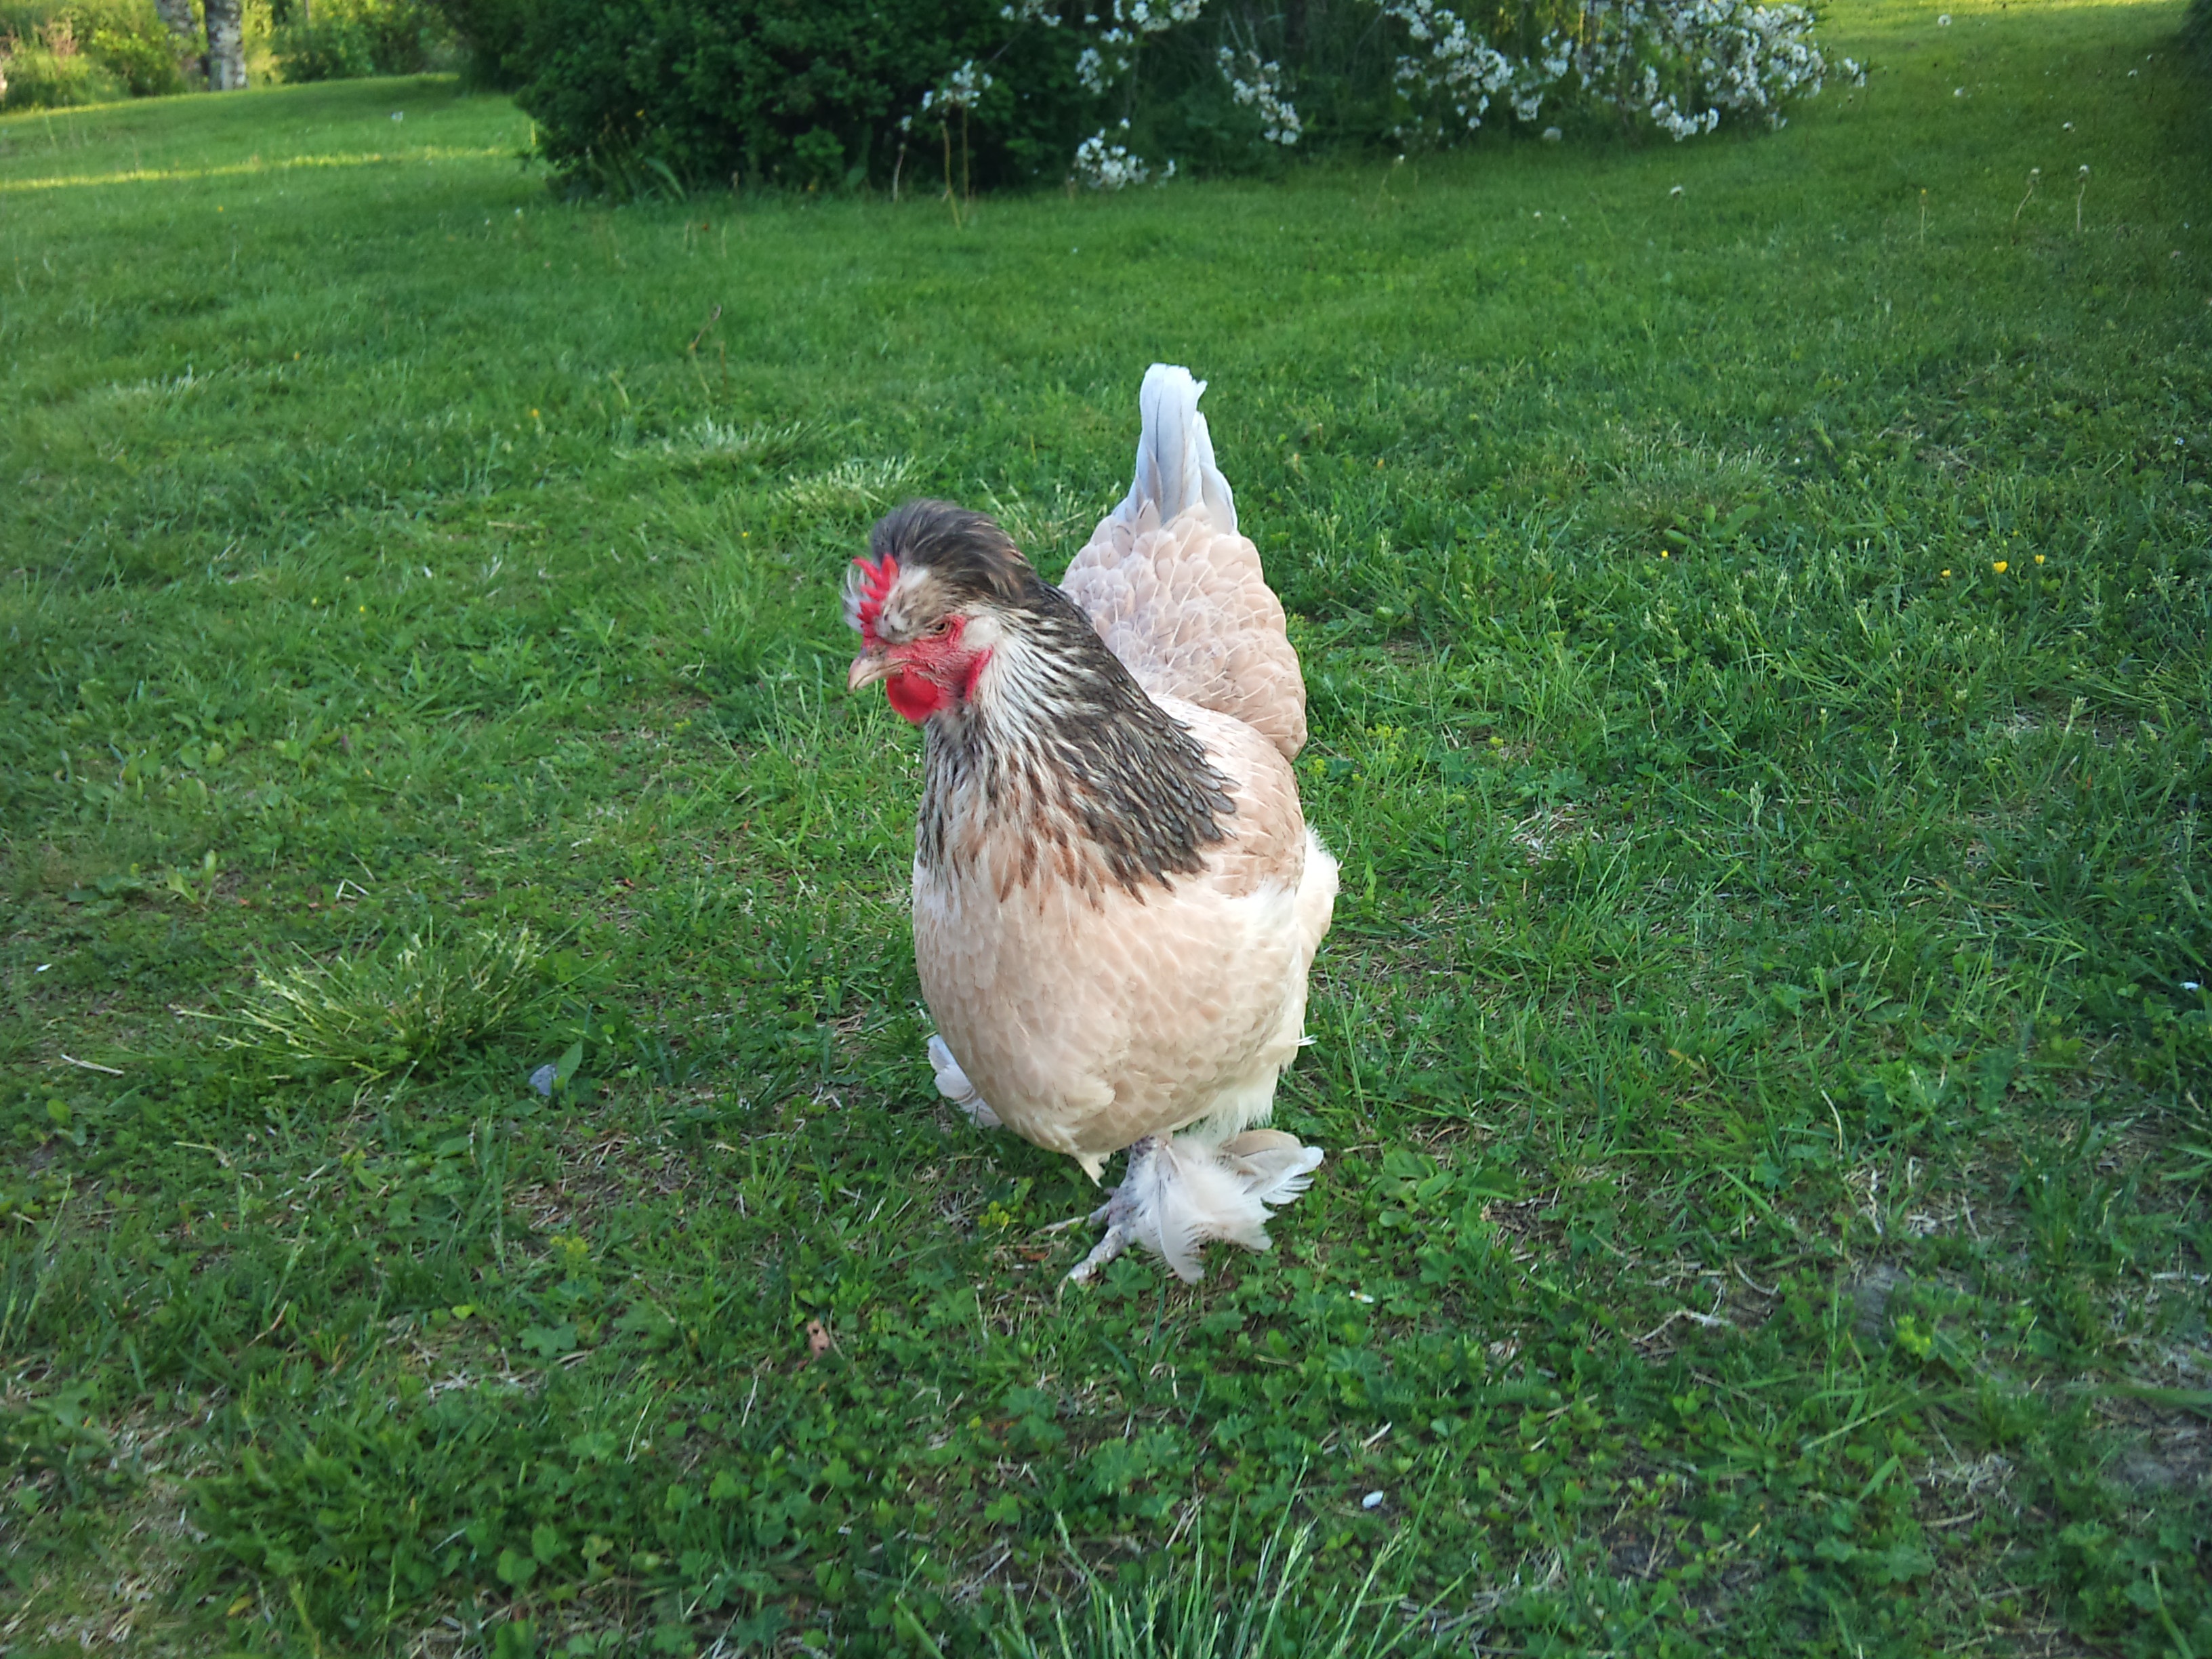
grass, bird, wing, animal, country, chicken, fowl, fauna, rooster, poultry, hen, galliformes, vertebrate, phasianidae, genuine